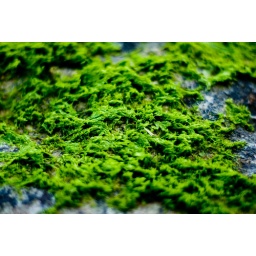
A lovely green covering on some rocks just near the water.